Gidea Park

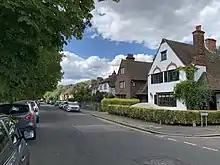
Exhibition houses on Parkway, overlooking Raphael park

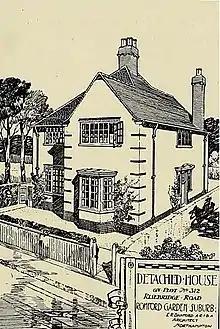
Each property had a drawing and description published in "The Book of the Exhibition of Houses and Cottages", 1911

In 1909 Herbert Raphael, John Tudor Walters and Charles McCurdy, three Liberal Members of Parliament (MPs) who had links with the Hampstead Garden Suburb development, formed a company with the objective of building a new garden suburb on the Gidea Hall estate. Raphael also reached agreement with the Great Eastern Railway for a new station on the main line from London Liverpool Street to serve the new suburb.